Burg Wiener Neustadt

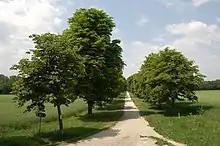
Academy Park

The St. George's Cathedral is a late Gothic hall church with three naves. It was created by Peter von Pusica and was built in the years 1440 to 1460.